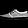
Label: Sneaker